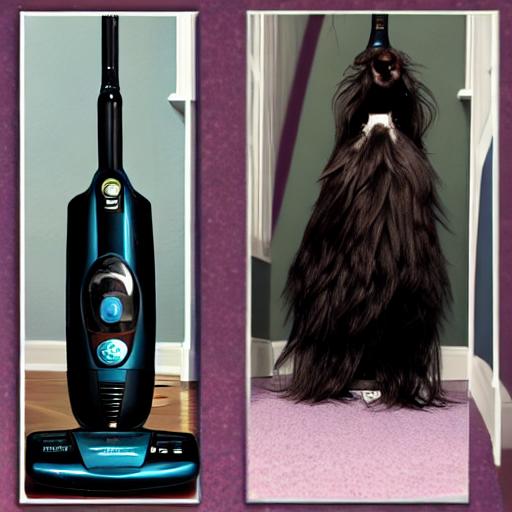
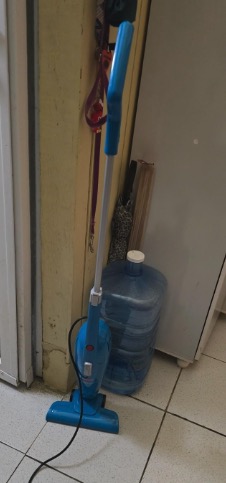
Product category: items_vacuum
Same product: no